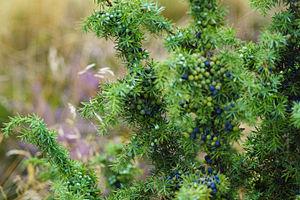
Promenade en montagne... - Alsace, France.
Le Genévrier commun ou Genièvre est une espèce d'arbuste de la famille des Cupressacées, à cônes bleu violacé ressemblant à des baies, et aux feuilles épineuses. Il est parfois appelé Peteron ou Petrot. Il correspond aussi à un jour du calendrier républicain : le 9 de Frimaire, soit le 29 novembre.